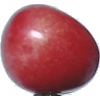
Label: Cherry 2